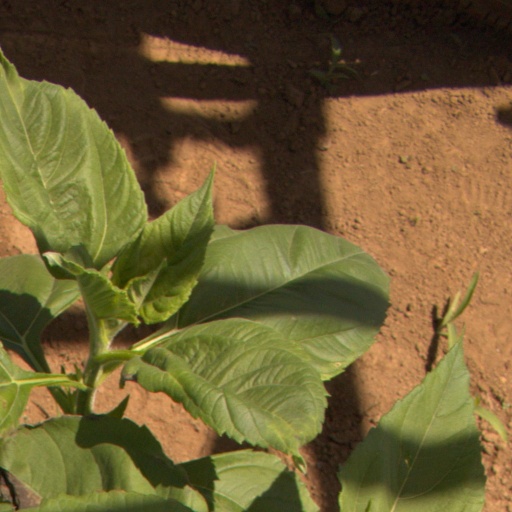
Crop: Jerusalem artichoke